History of the Eastern Orthodox Church

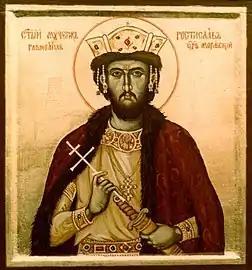
Prince Rastislav

In Great Moravia, the two brothers Saints Cyril and Methodius encountered Frankish missionaries from Germany, who represented the Latin branch of the Church, more particularly representing the Holy Roman Empire as founded by Charlemagne, and committing to linguistic and cultural uniformity. They insisted on the use of the Latin liturgy, and regarded Moravia as their rightful mission field.